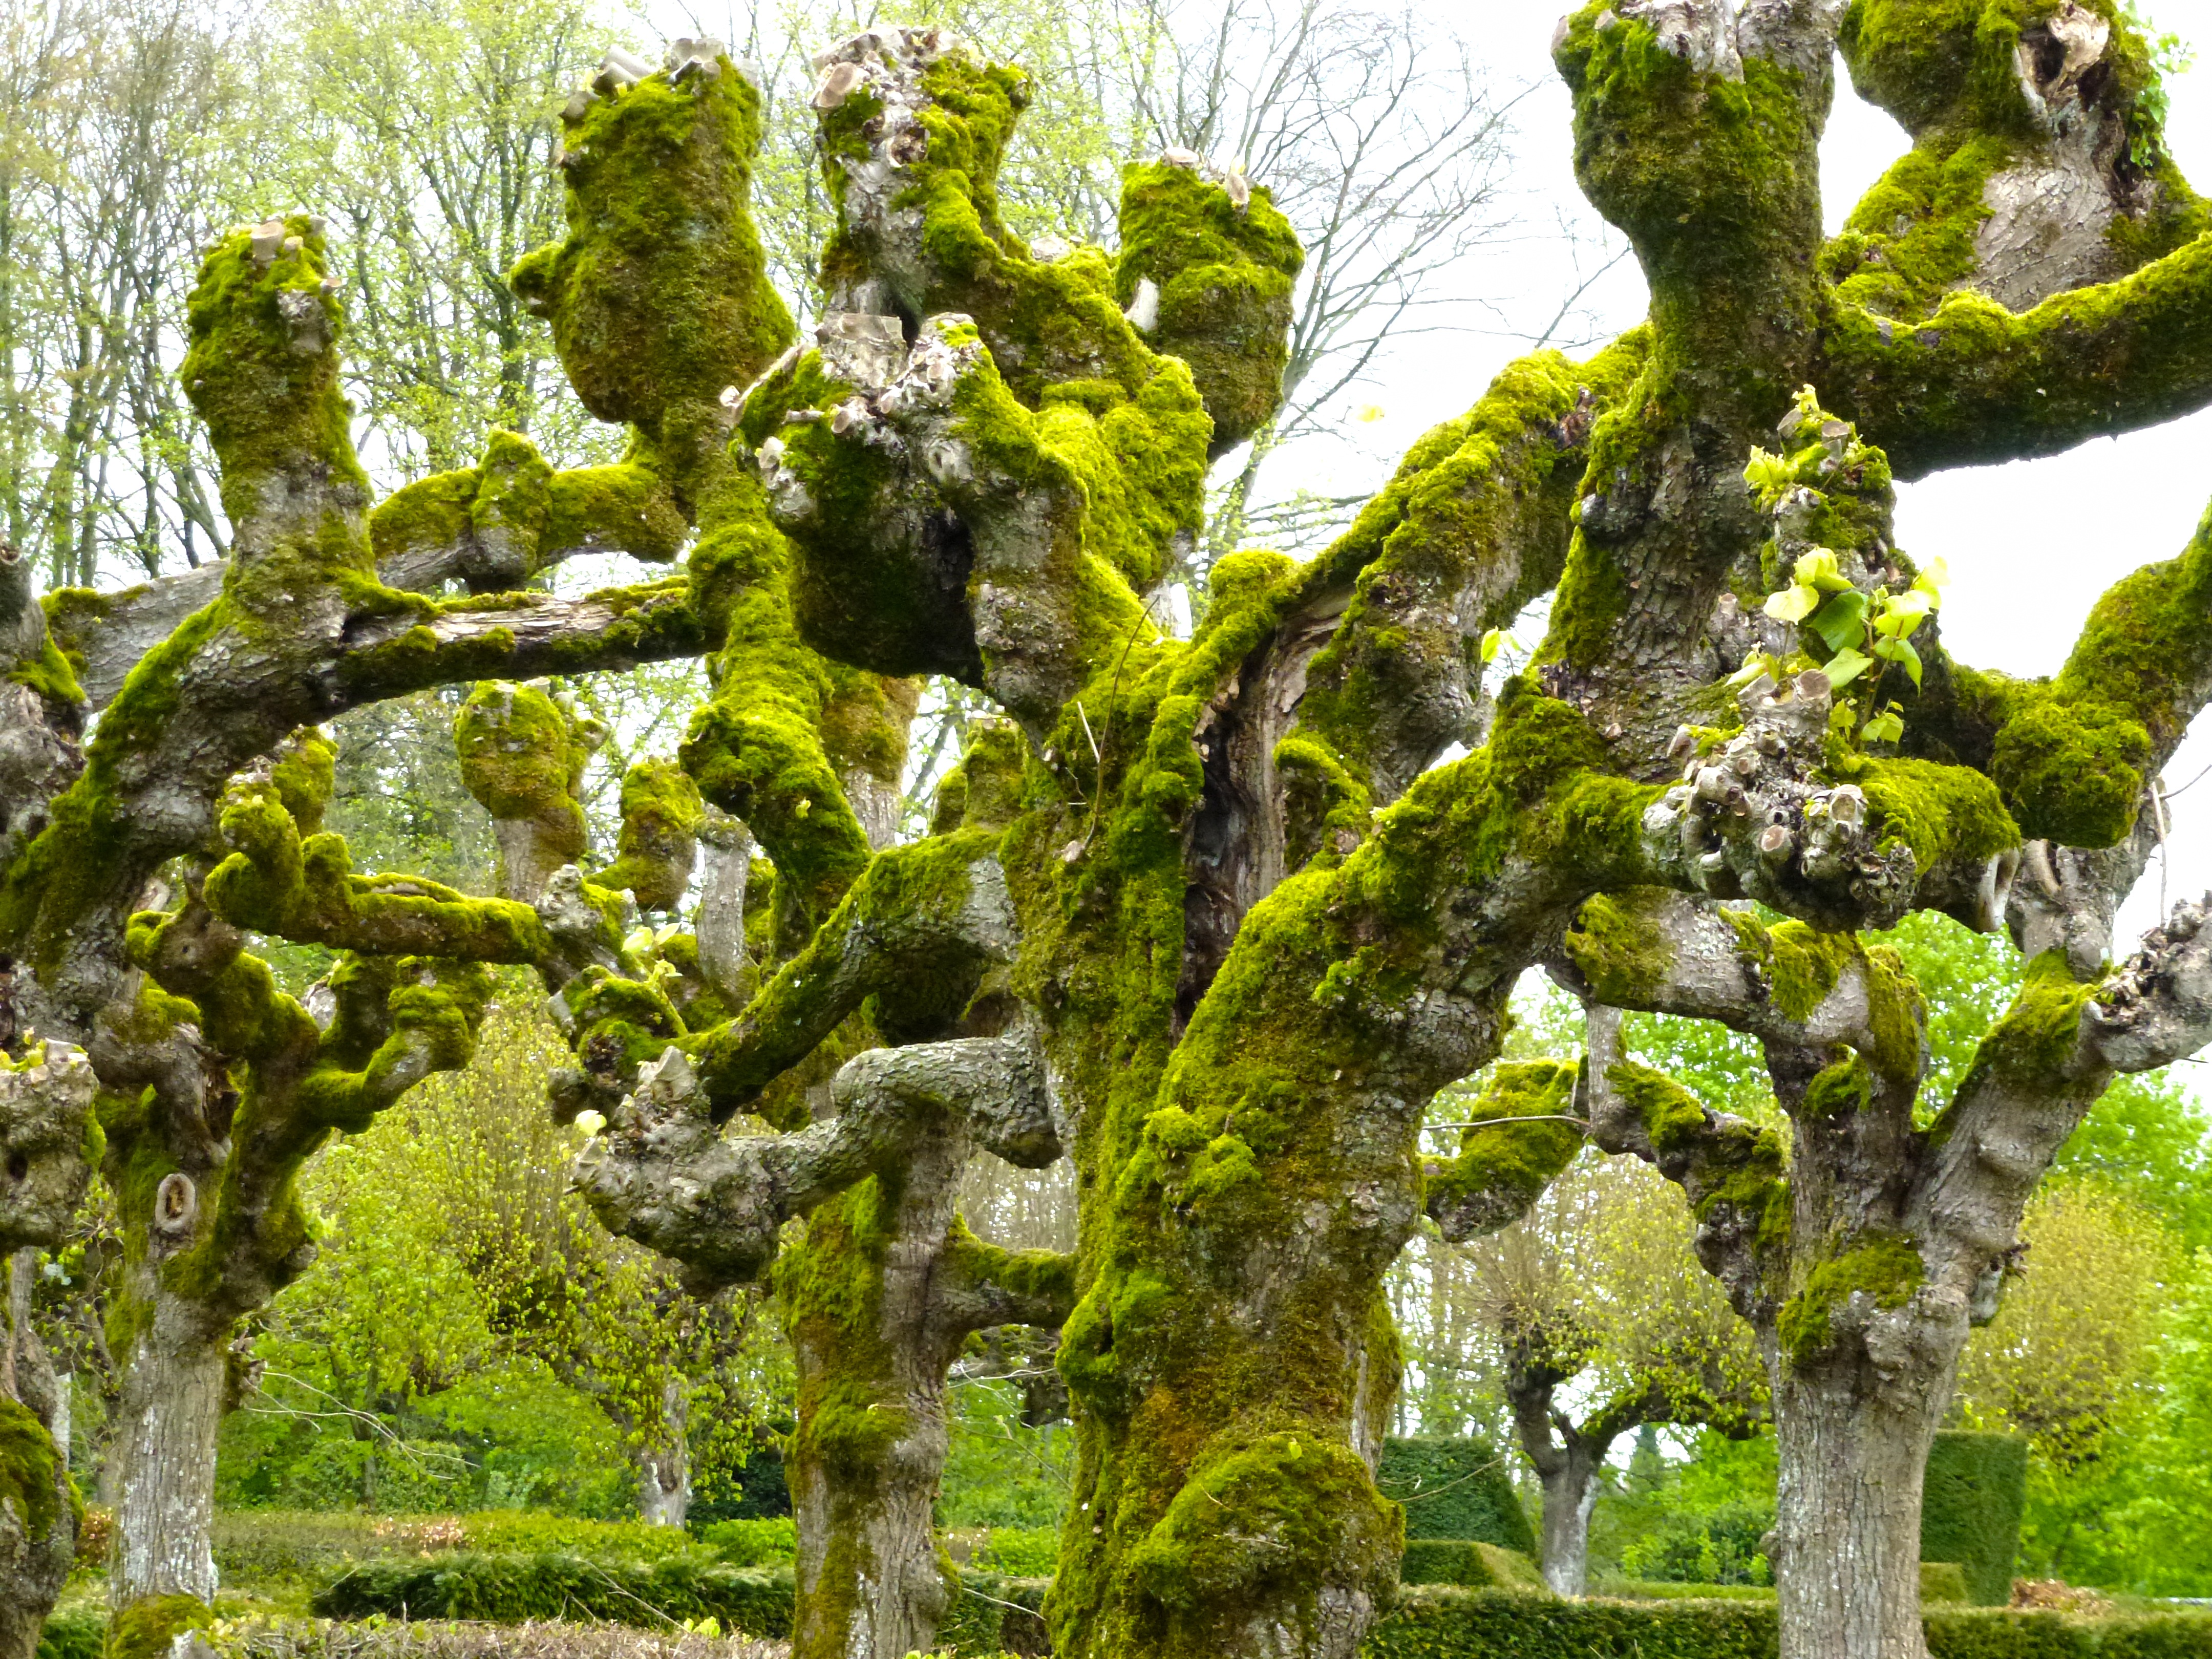
tree, nature, branch, plant, leaf, flower, trunk, old, bark, foam, spring, green, produce, botany, garden, flora, shrub, deciduous, oak, plantation, linden, tree branches, flowering plant, woody plant, land plant